Romance (meter)

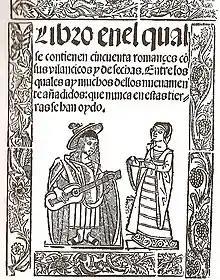
Cover of the book "Libro de los cincuenta romances" (c. 1525), first known collection of "romances".

The romance (the term is Spanish, and is pronounced accordingly: ) is a metrical form used in Spanish poetry. It consists of an indefinite series ("tirada") of verses, in which the even-numbered lines have a near-rhyme (assonance) and the odd lines are unrhymed. The lines are octosyllabic (eight syllables to a line); a similar but far less common form is hexasyllabic (six syllables to a line) and is known in Spanish as romancillo (a diminutive of "romance"); that, or any other form of less than eight syllables may also be referred to as romance corto ("short romance"). A similar form in alexandrines (12 syllables) also exists, but was traditionally used in Spanish only for learned poetry ("mester de clerecía").